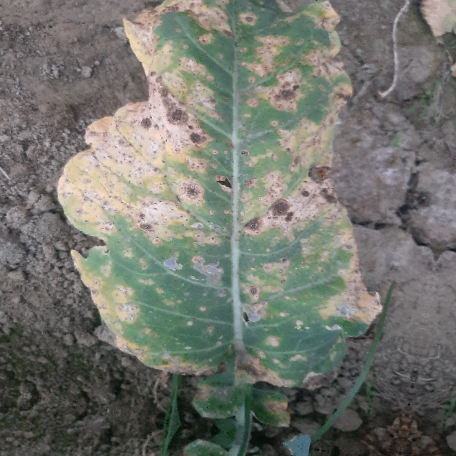
Label: Downy Mildew